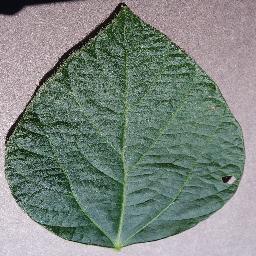
Label: Soybean___healthy